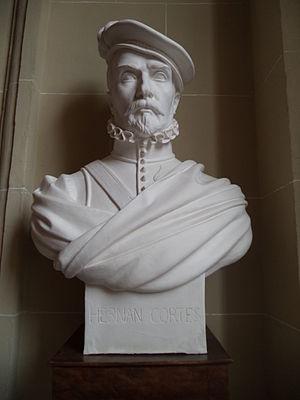
L'Estrémadure est l'une des 17 communautés autonomes d'Espagne. Située dans le sud-ouest du pays, elle partage ses frontières avec le Portugal, la Castille-Léon, la Castille-La Manche et l'Andalousie.